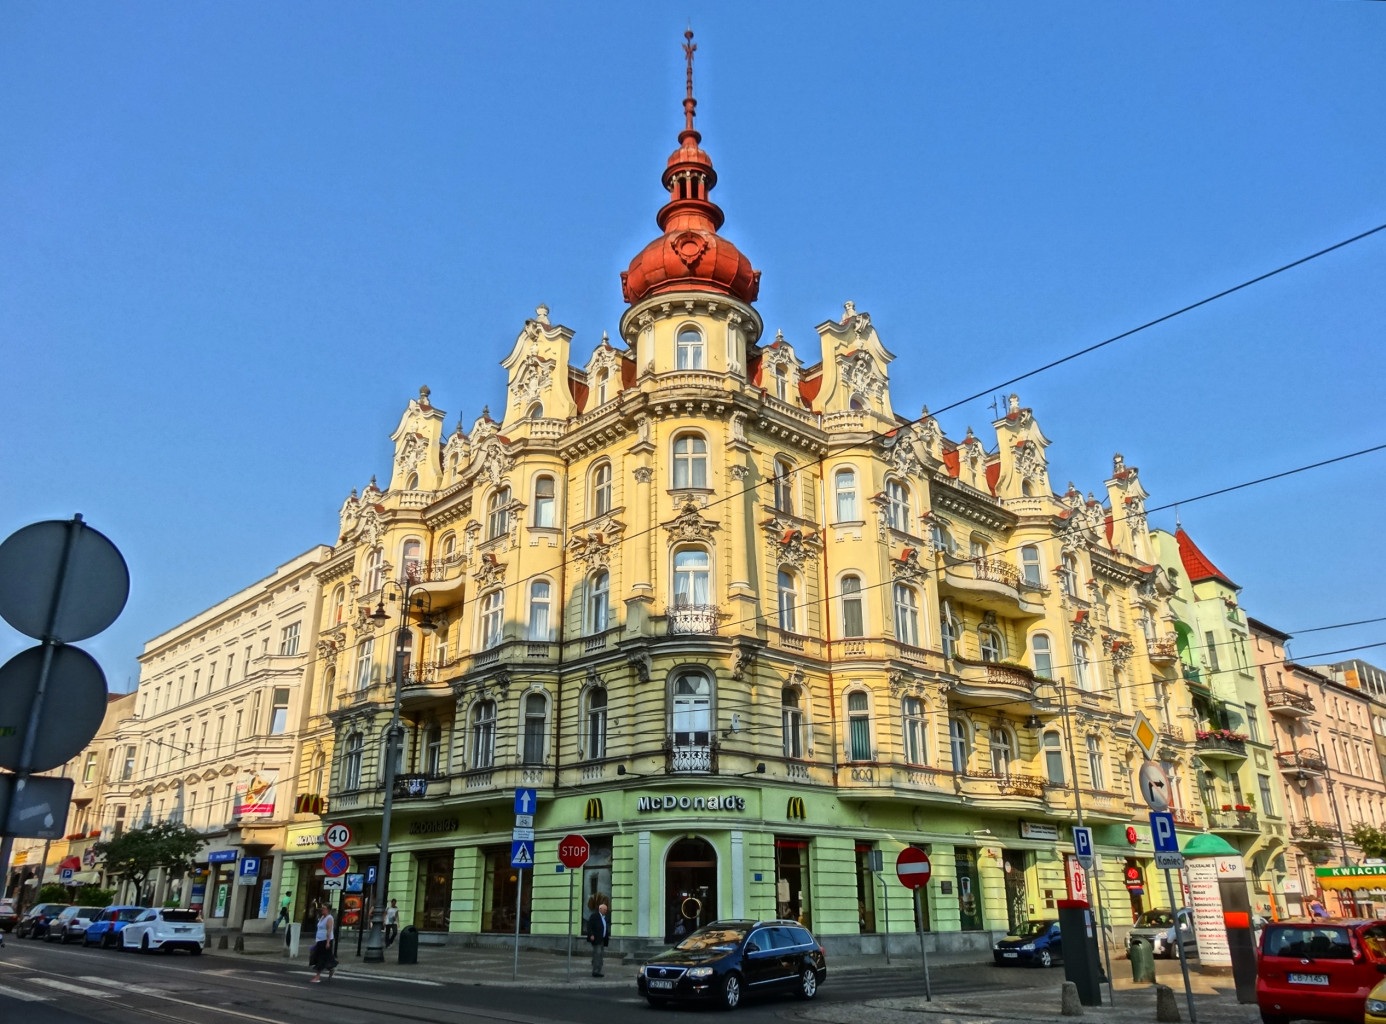
architecture, house, town, building, city, cityscape, downtown, tower, plaza, landmark, facade, tourism, place of worship, poland, town square, turret, neighbourhood, freedom square, bydgoszcz